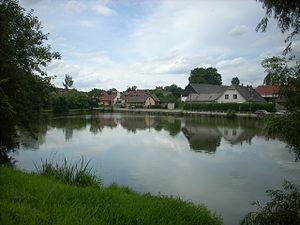
Jamné est une commune du district de Jihlava, dans la région de Vysočina, en République tchèque. Sa population s'élevait à 575 habitants en 2019.